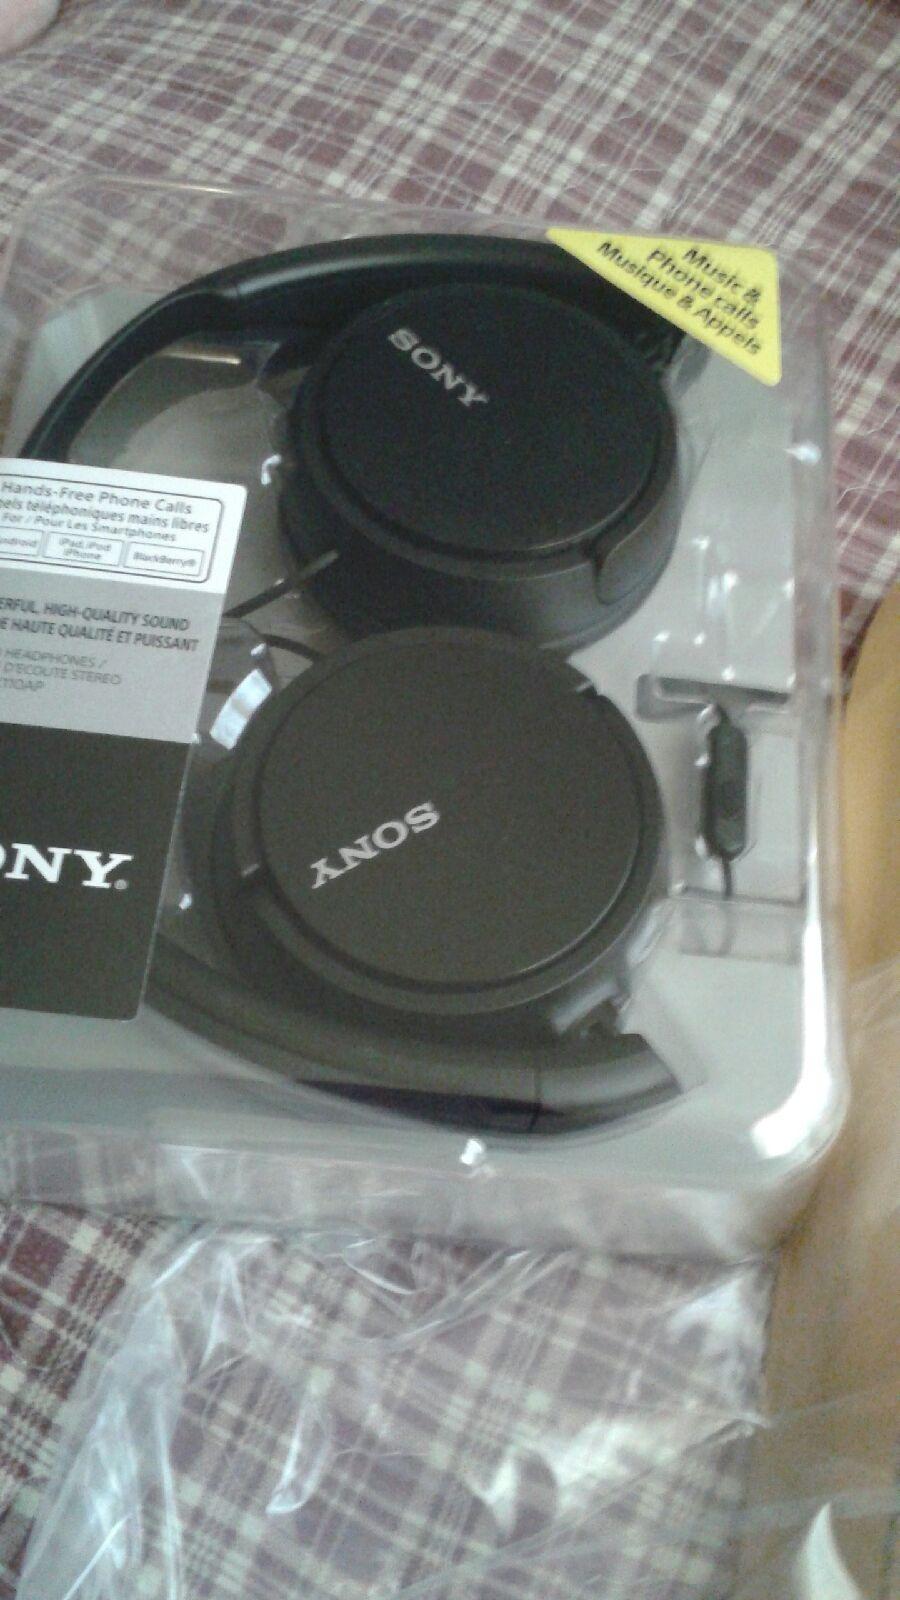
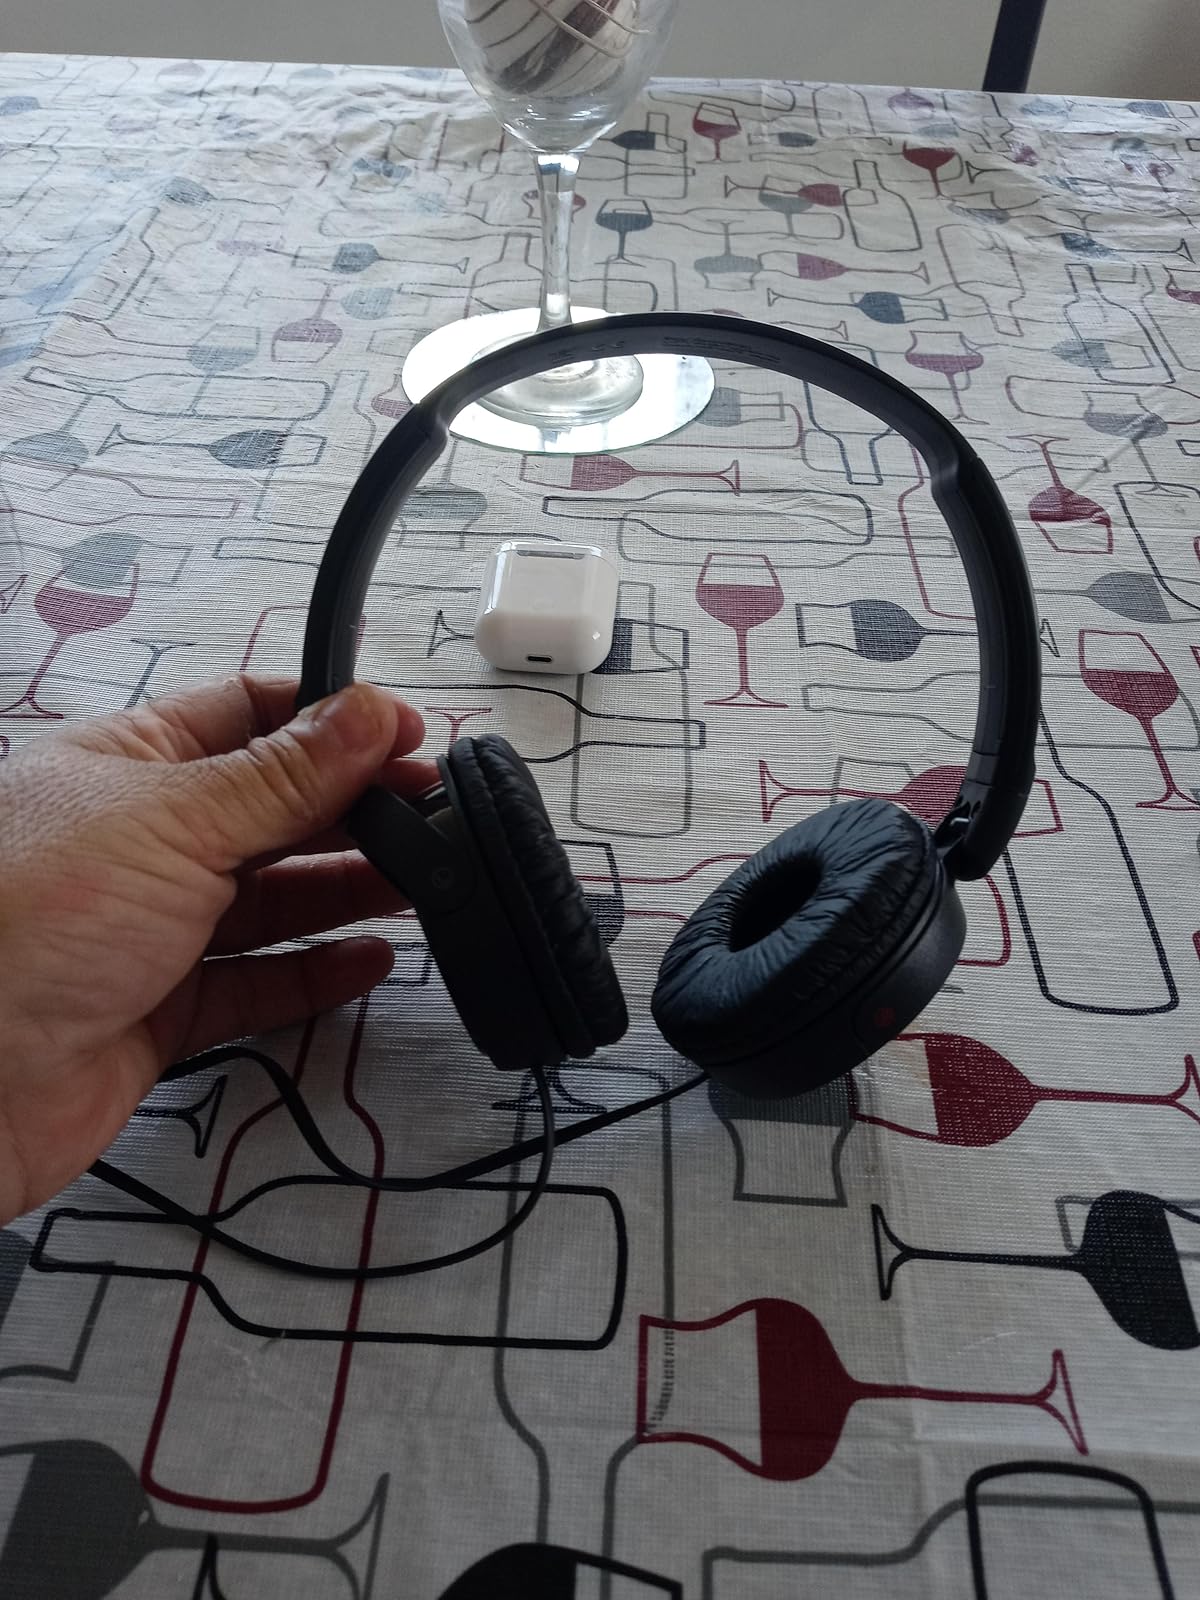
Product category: headphones
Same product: no